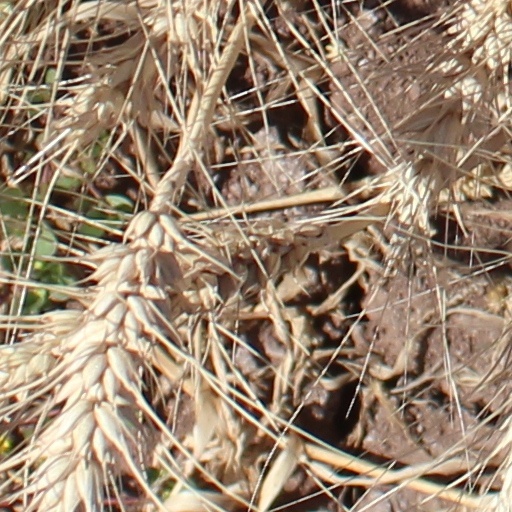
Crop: wheat